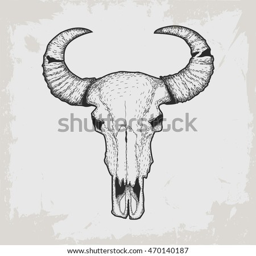
hand drawn head of a bull , t - shirt design .